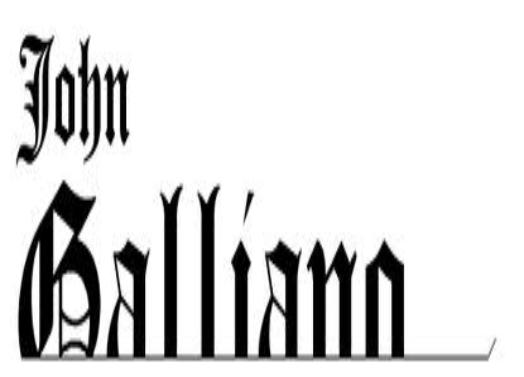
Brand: John Galliano
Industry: Clothes